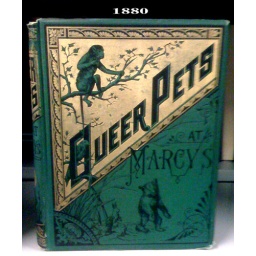
According to this book by Olive Thorne Miller, a home near New York City had some queer pets.